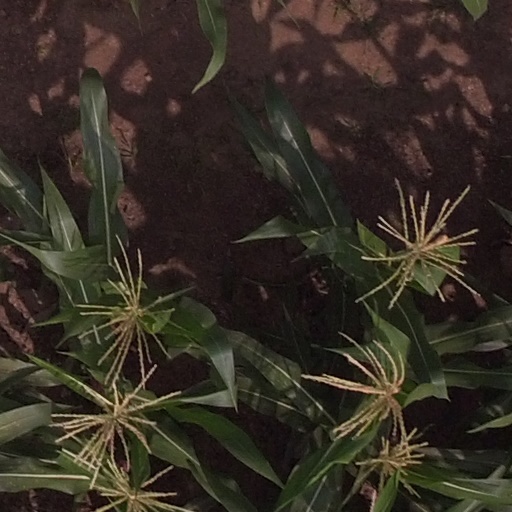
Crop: maize; corn